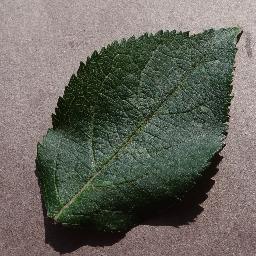
Label: Apple___healthy